Honda NSX (first generation)

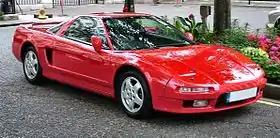

The first generation Honda NSX ("New Sportscar eXperimental"), marketed in North America and Hong Kong as the Acura NSX, is a 2-seater, mid-engine sports car that was manufactured by Honda in Japan from 1990 until 2006.